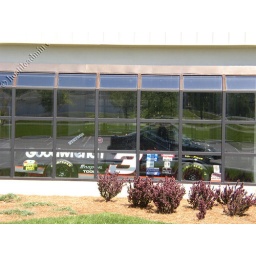
#3 stock car in the window at Richard Childress Racing.